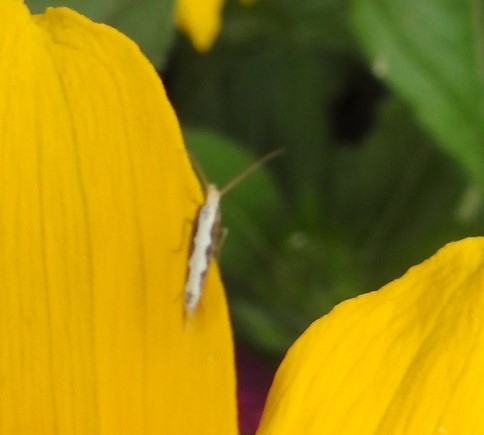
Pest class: diamondback_moth